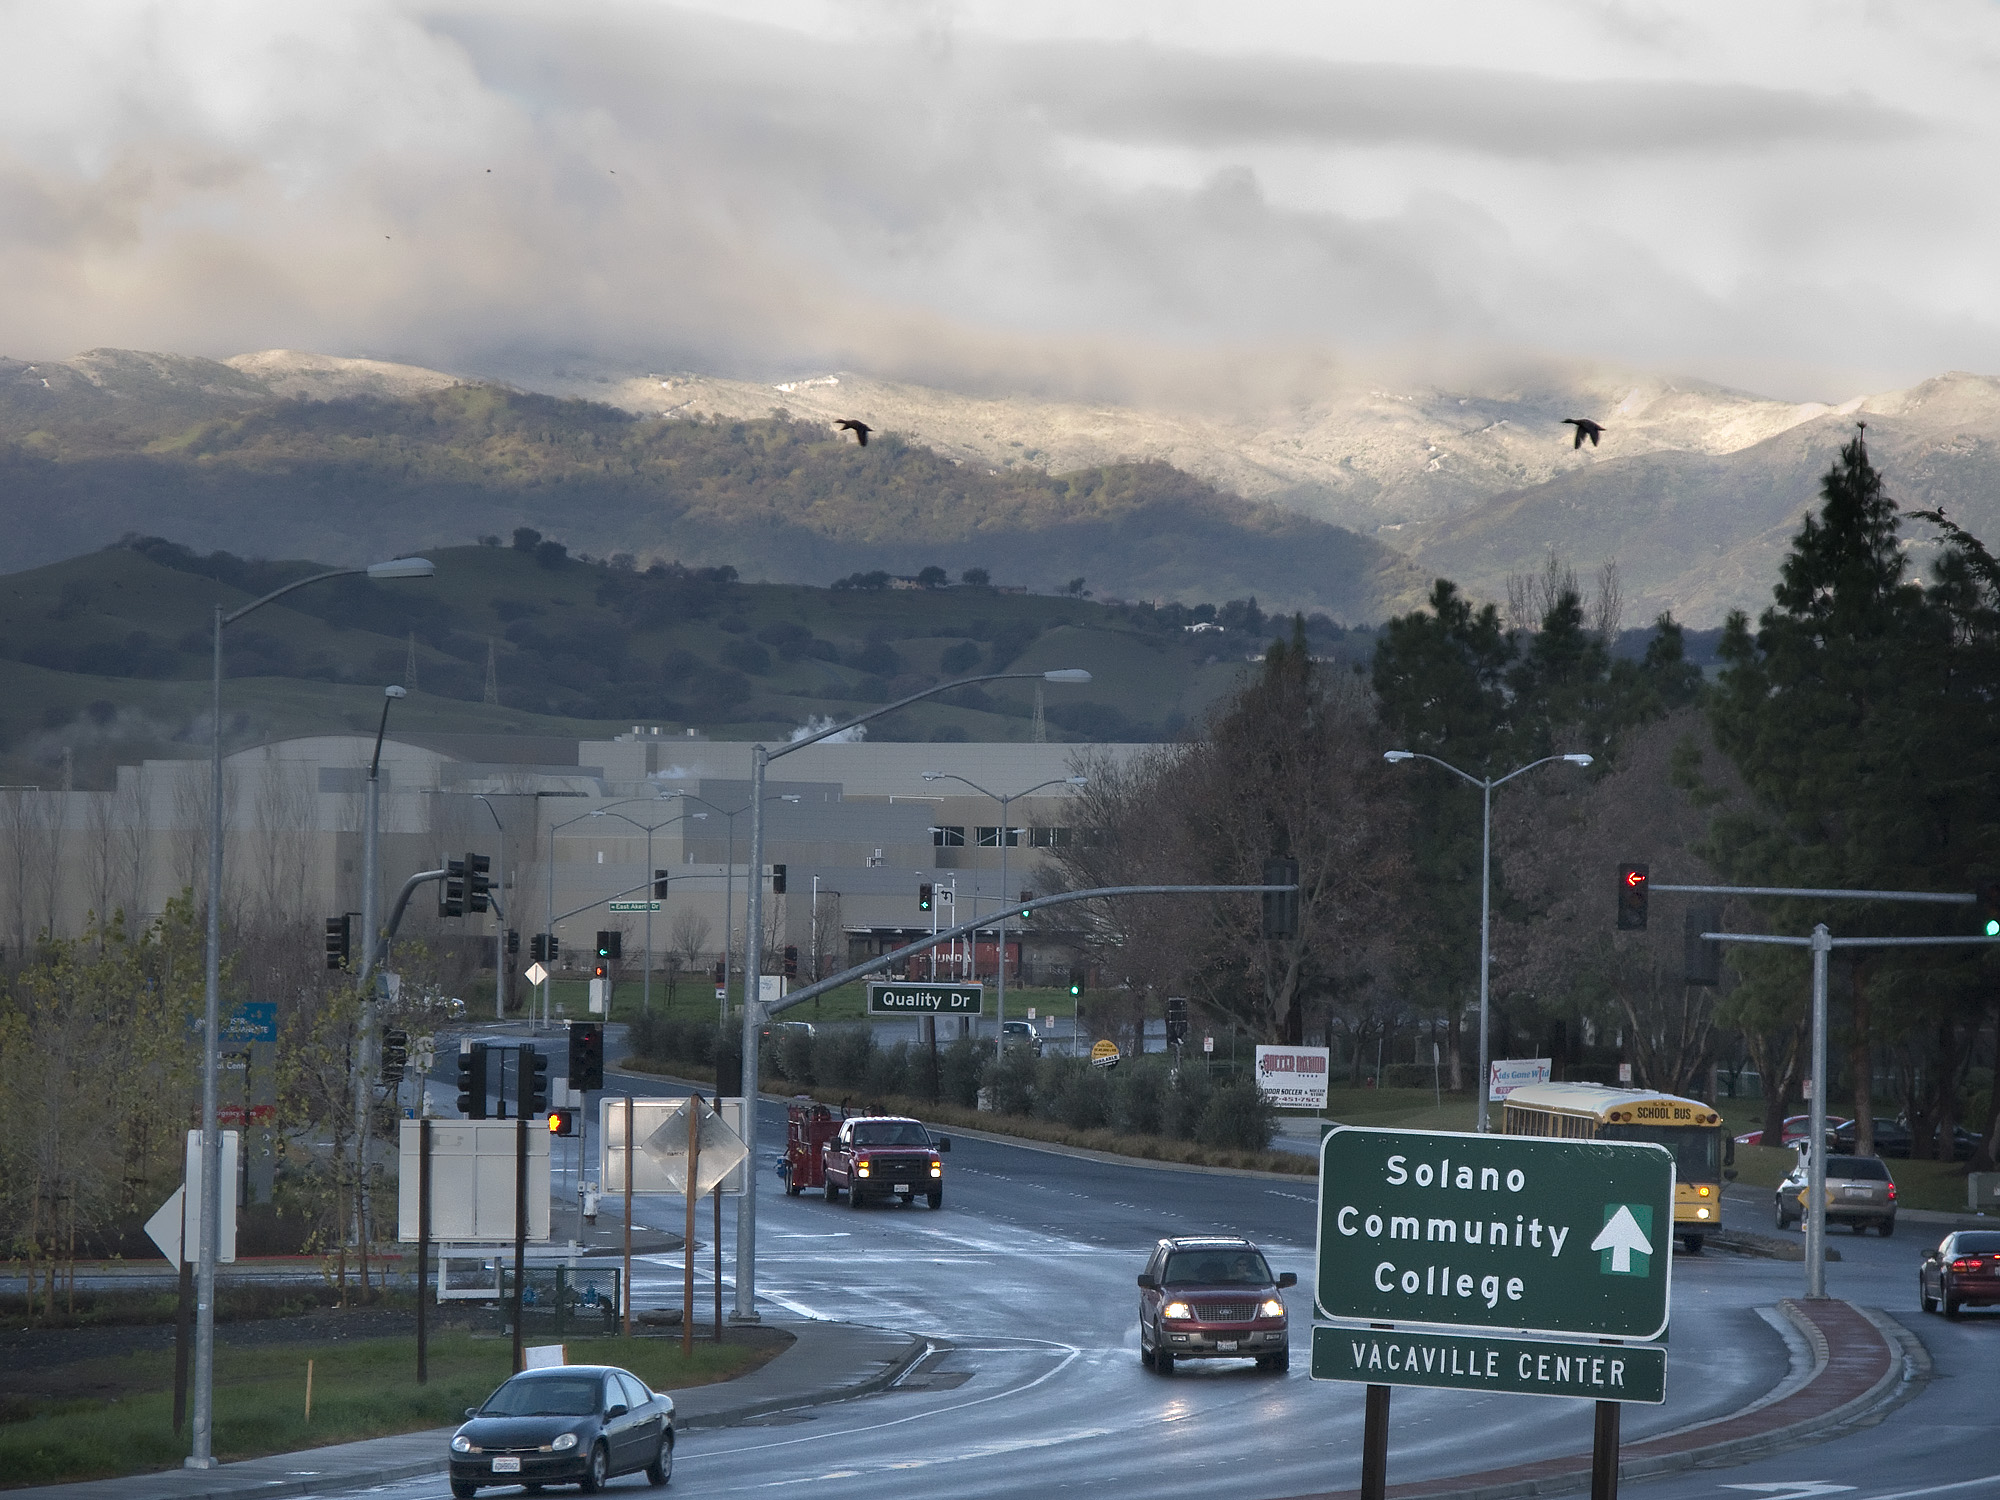
mountain, snow, winter, road, highway, mountain range, suburb, weather, road trip, infrastructure, solano, bayarea, residential area, atmospheric phenomenon, controlled access highway